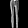
Label: Trouser